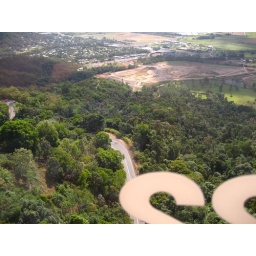
The view from above. Skyrail. We sit in a little plastic box hanging high up from a little line.